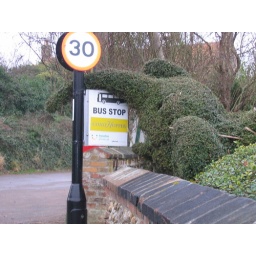
This is the front end of the train of elephants in the garden on Wells road Stiffkey